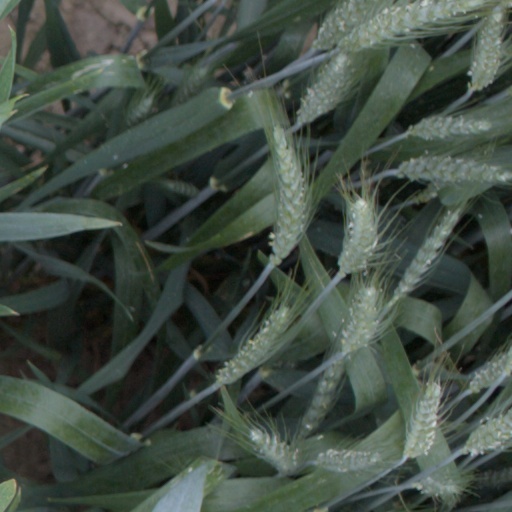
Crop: wheat